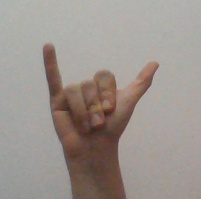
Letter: ya